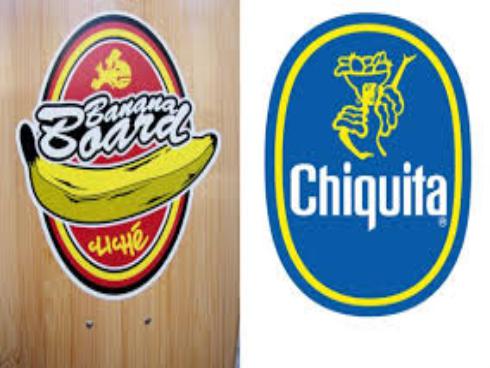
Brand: Chiquita
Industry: Clothes